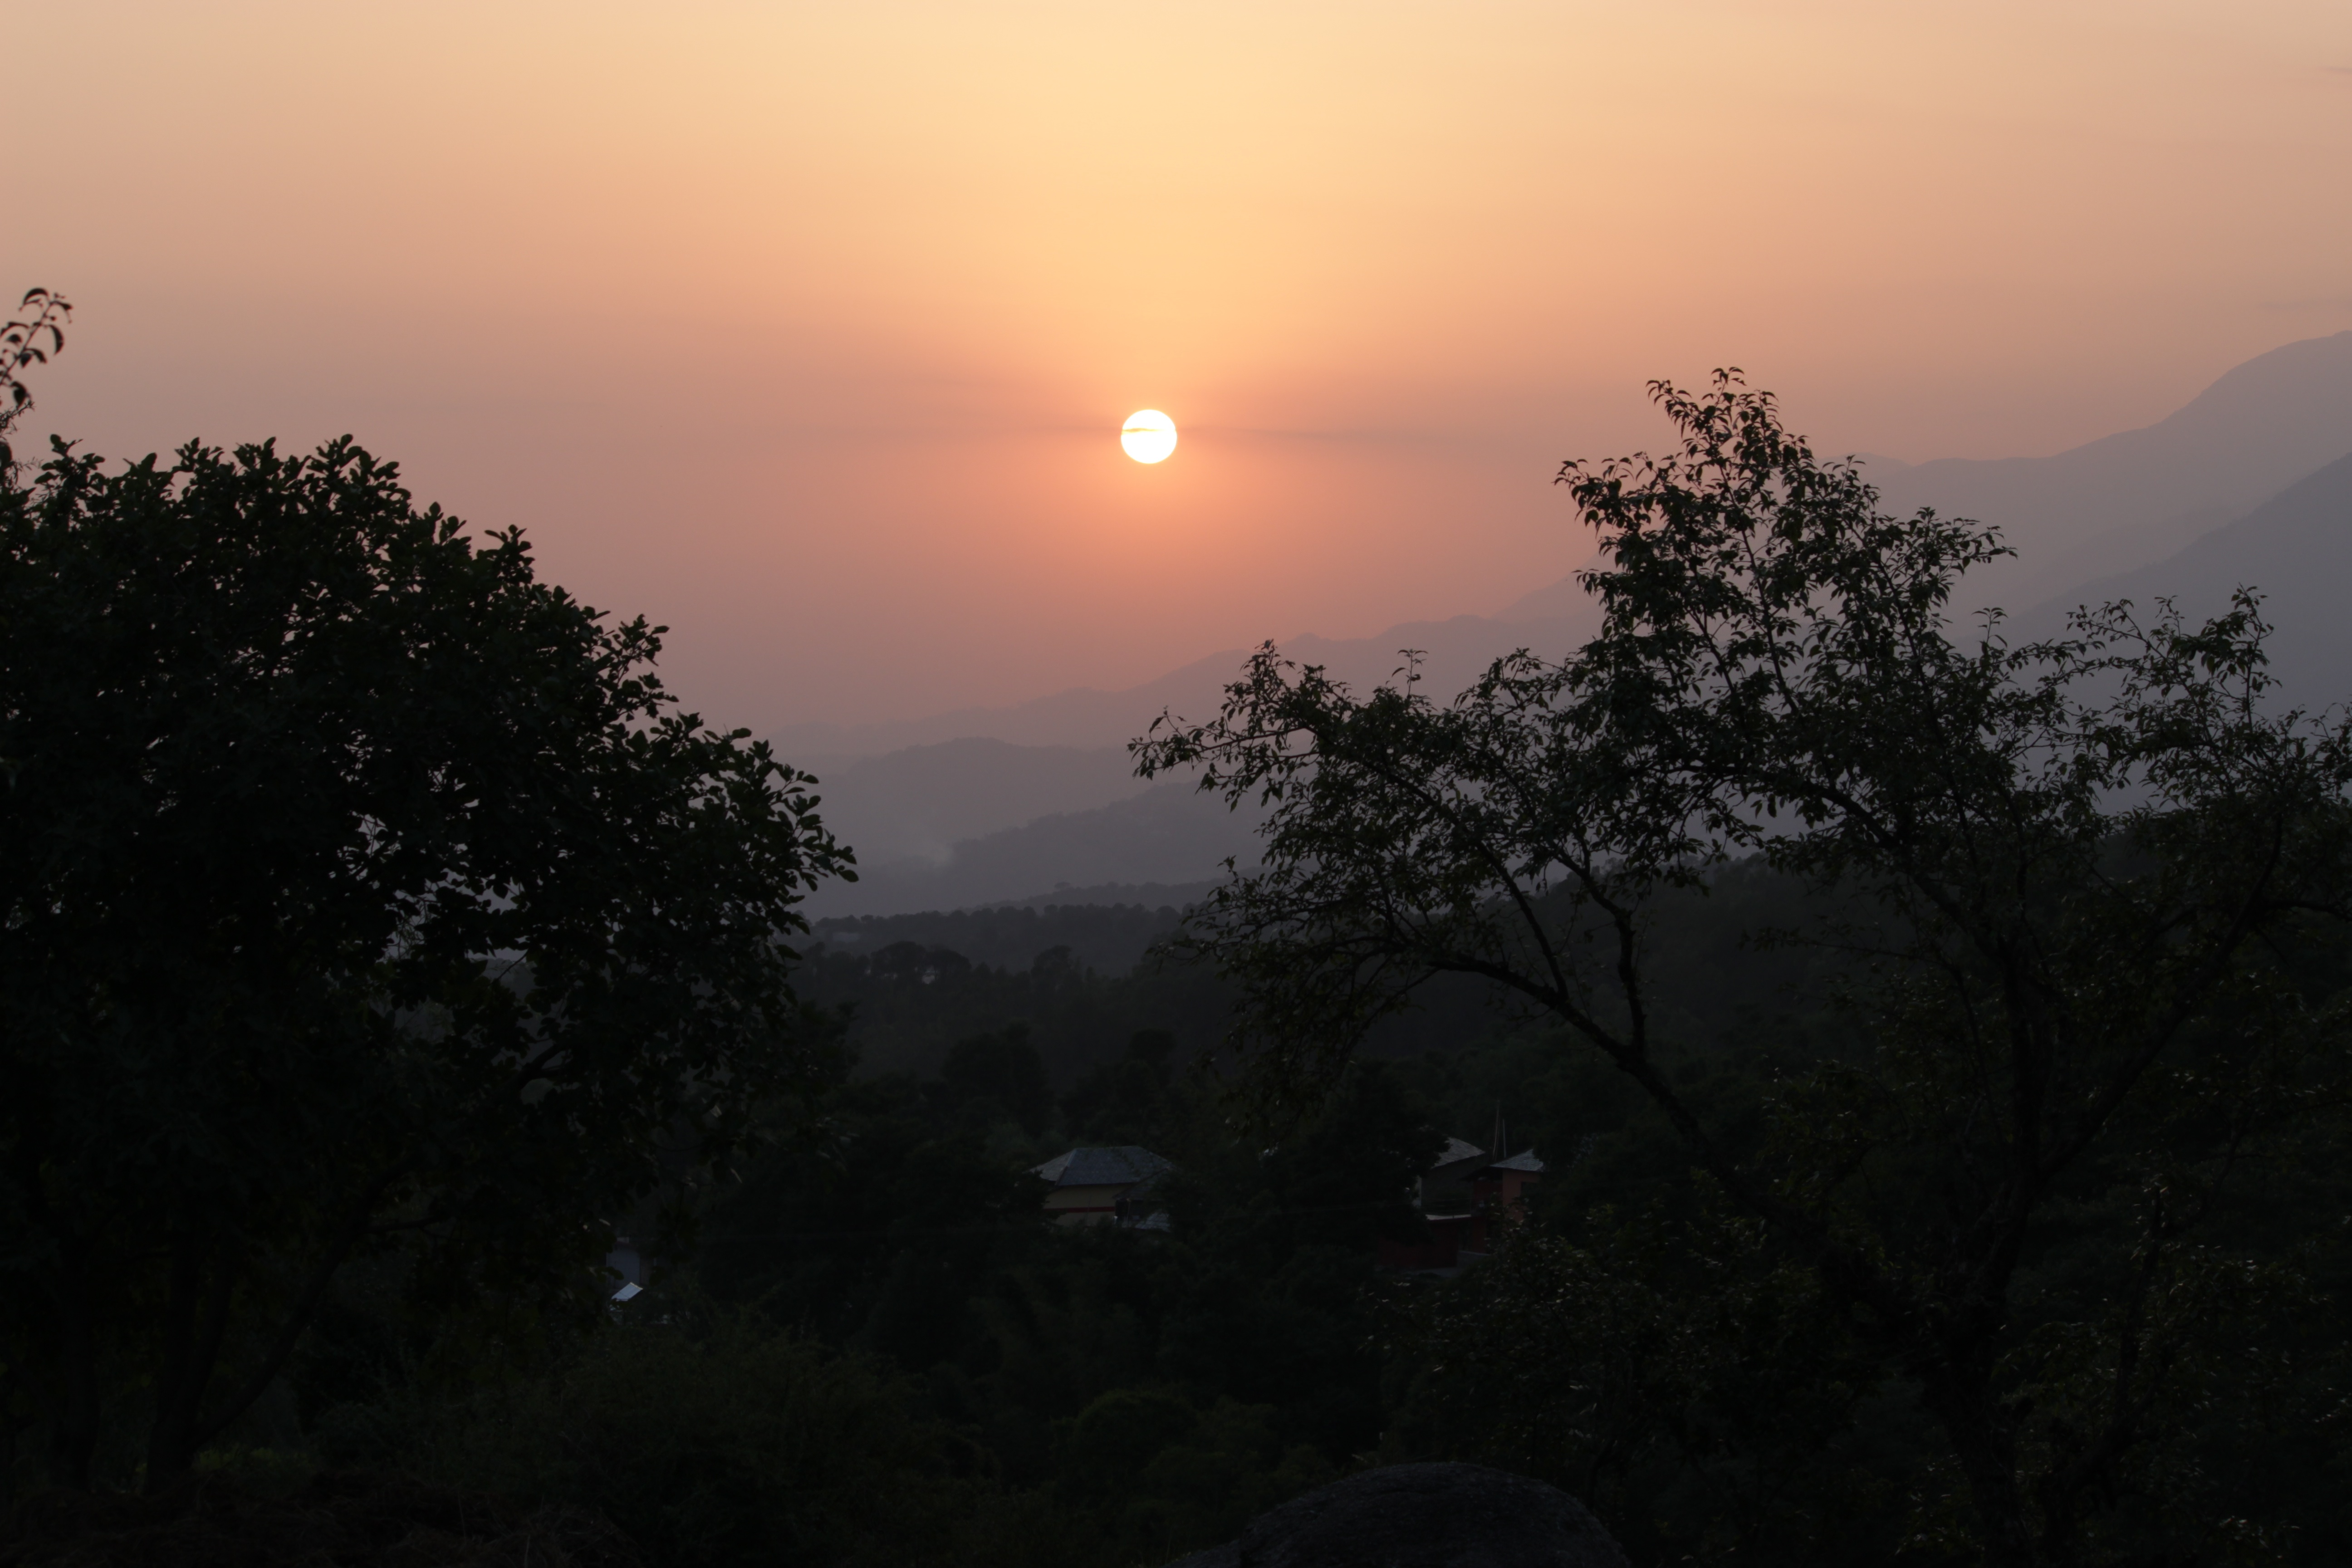
nature, cloud, sky, sun, sunrise, sunset, mist, sunlight, morning, hill, dawn, atmosphere, dusk, evening, darkness, astronomical object, atmospheric phenomenon